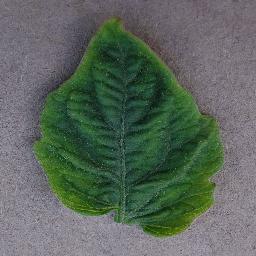
Label: Tomato___Tomato_Yellow_Leaf_Curl_Virus